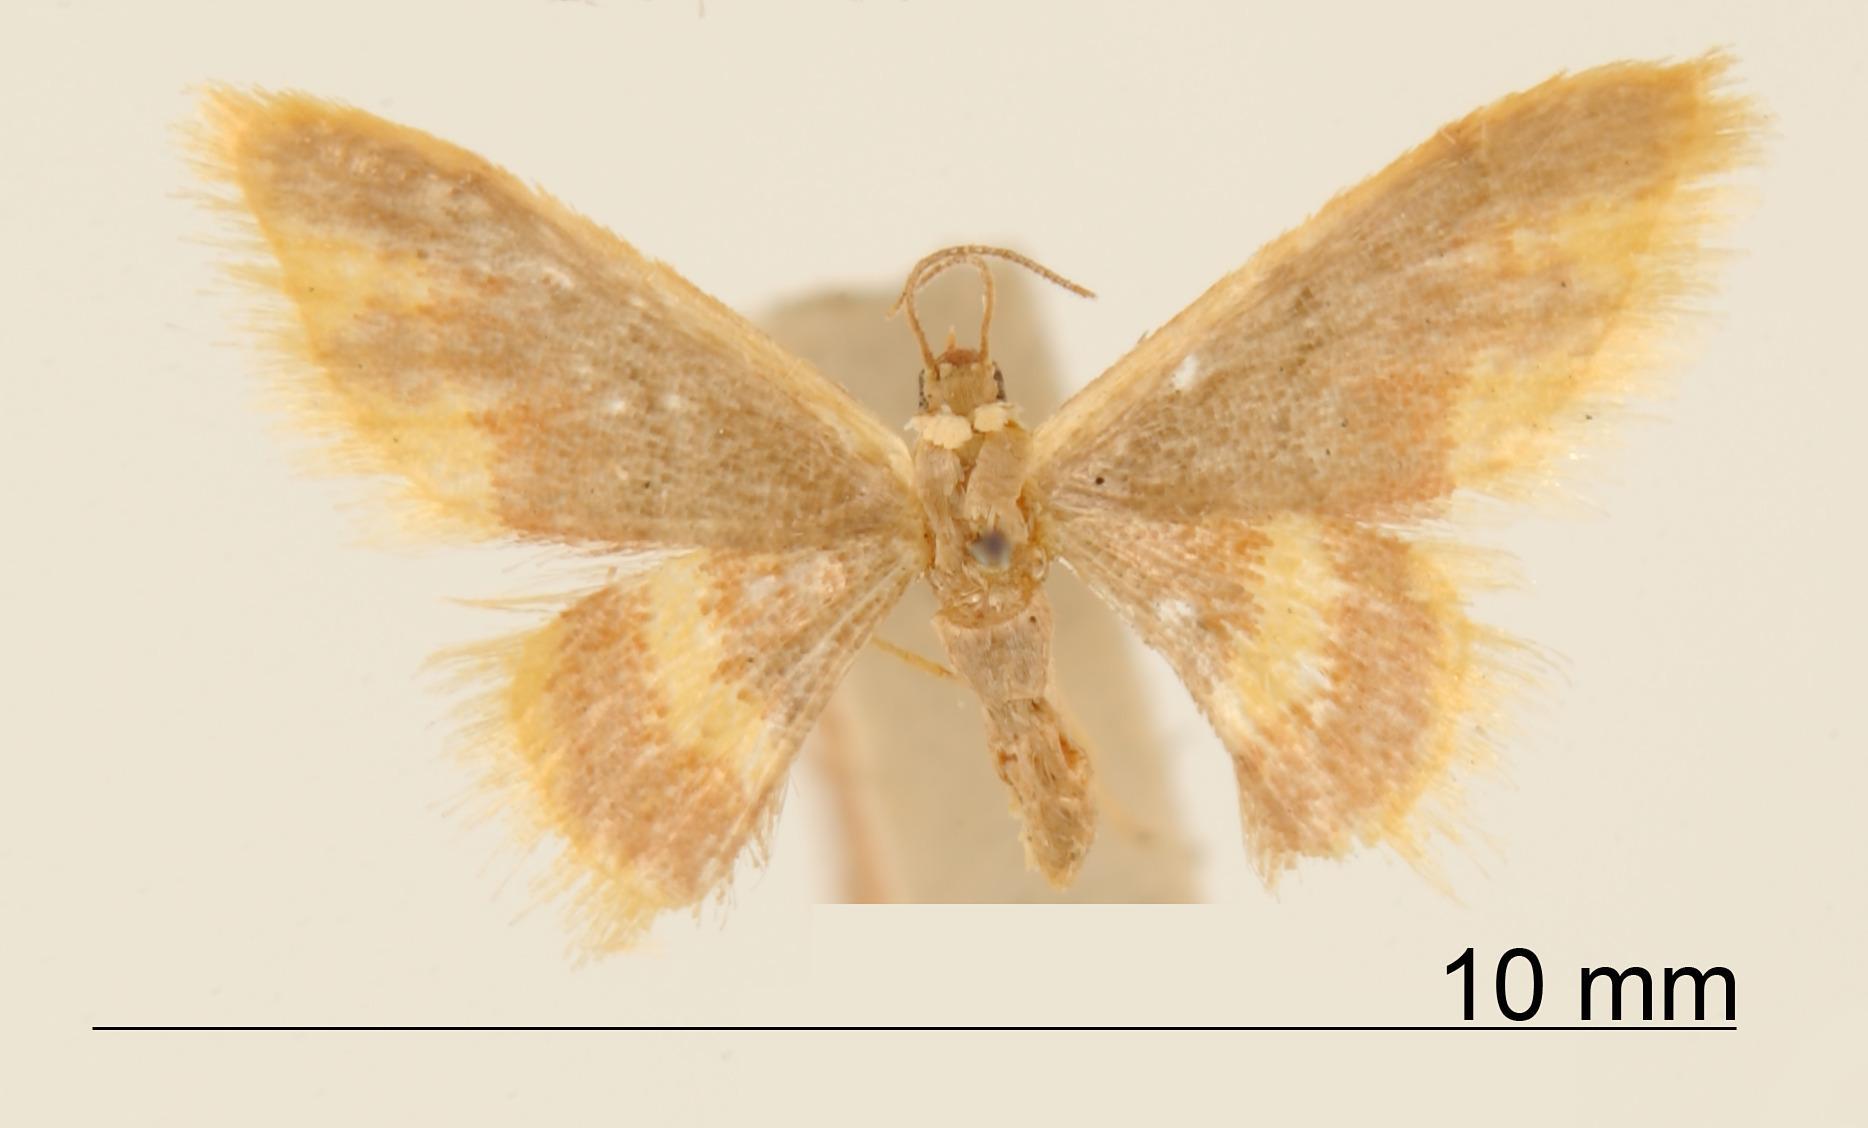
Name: Hyria paulesca
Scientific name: Hyria paulesca Dyar, 1914
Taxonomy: Animalia, Arthropoda, Insecta, Lepidoptera, Geometridae, Sterrhinae
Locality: Rio Trinidad, Panama
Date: Mar 1912